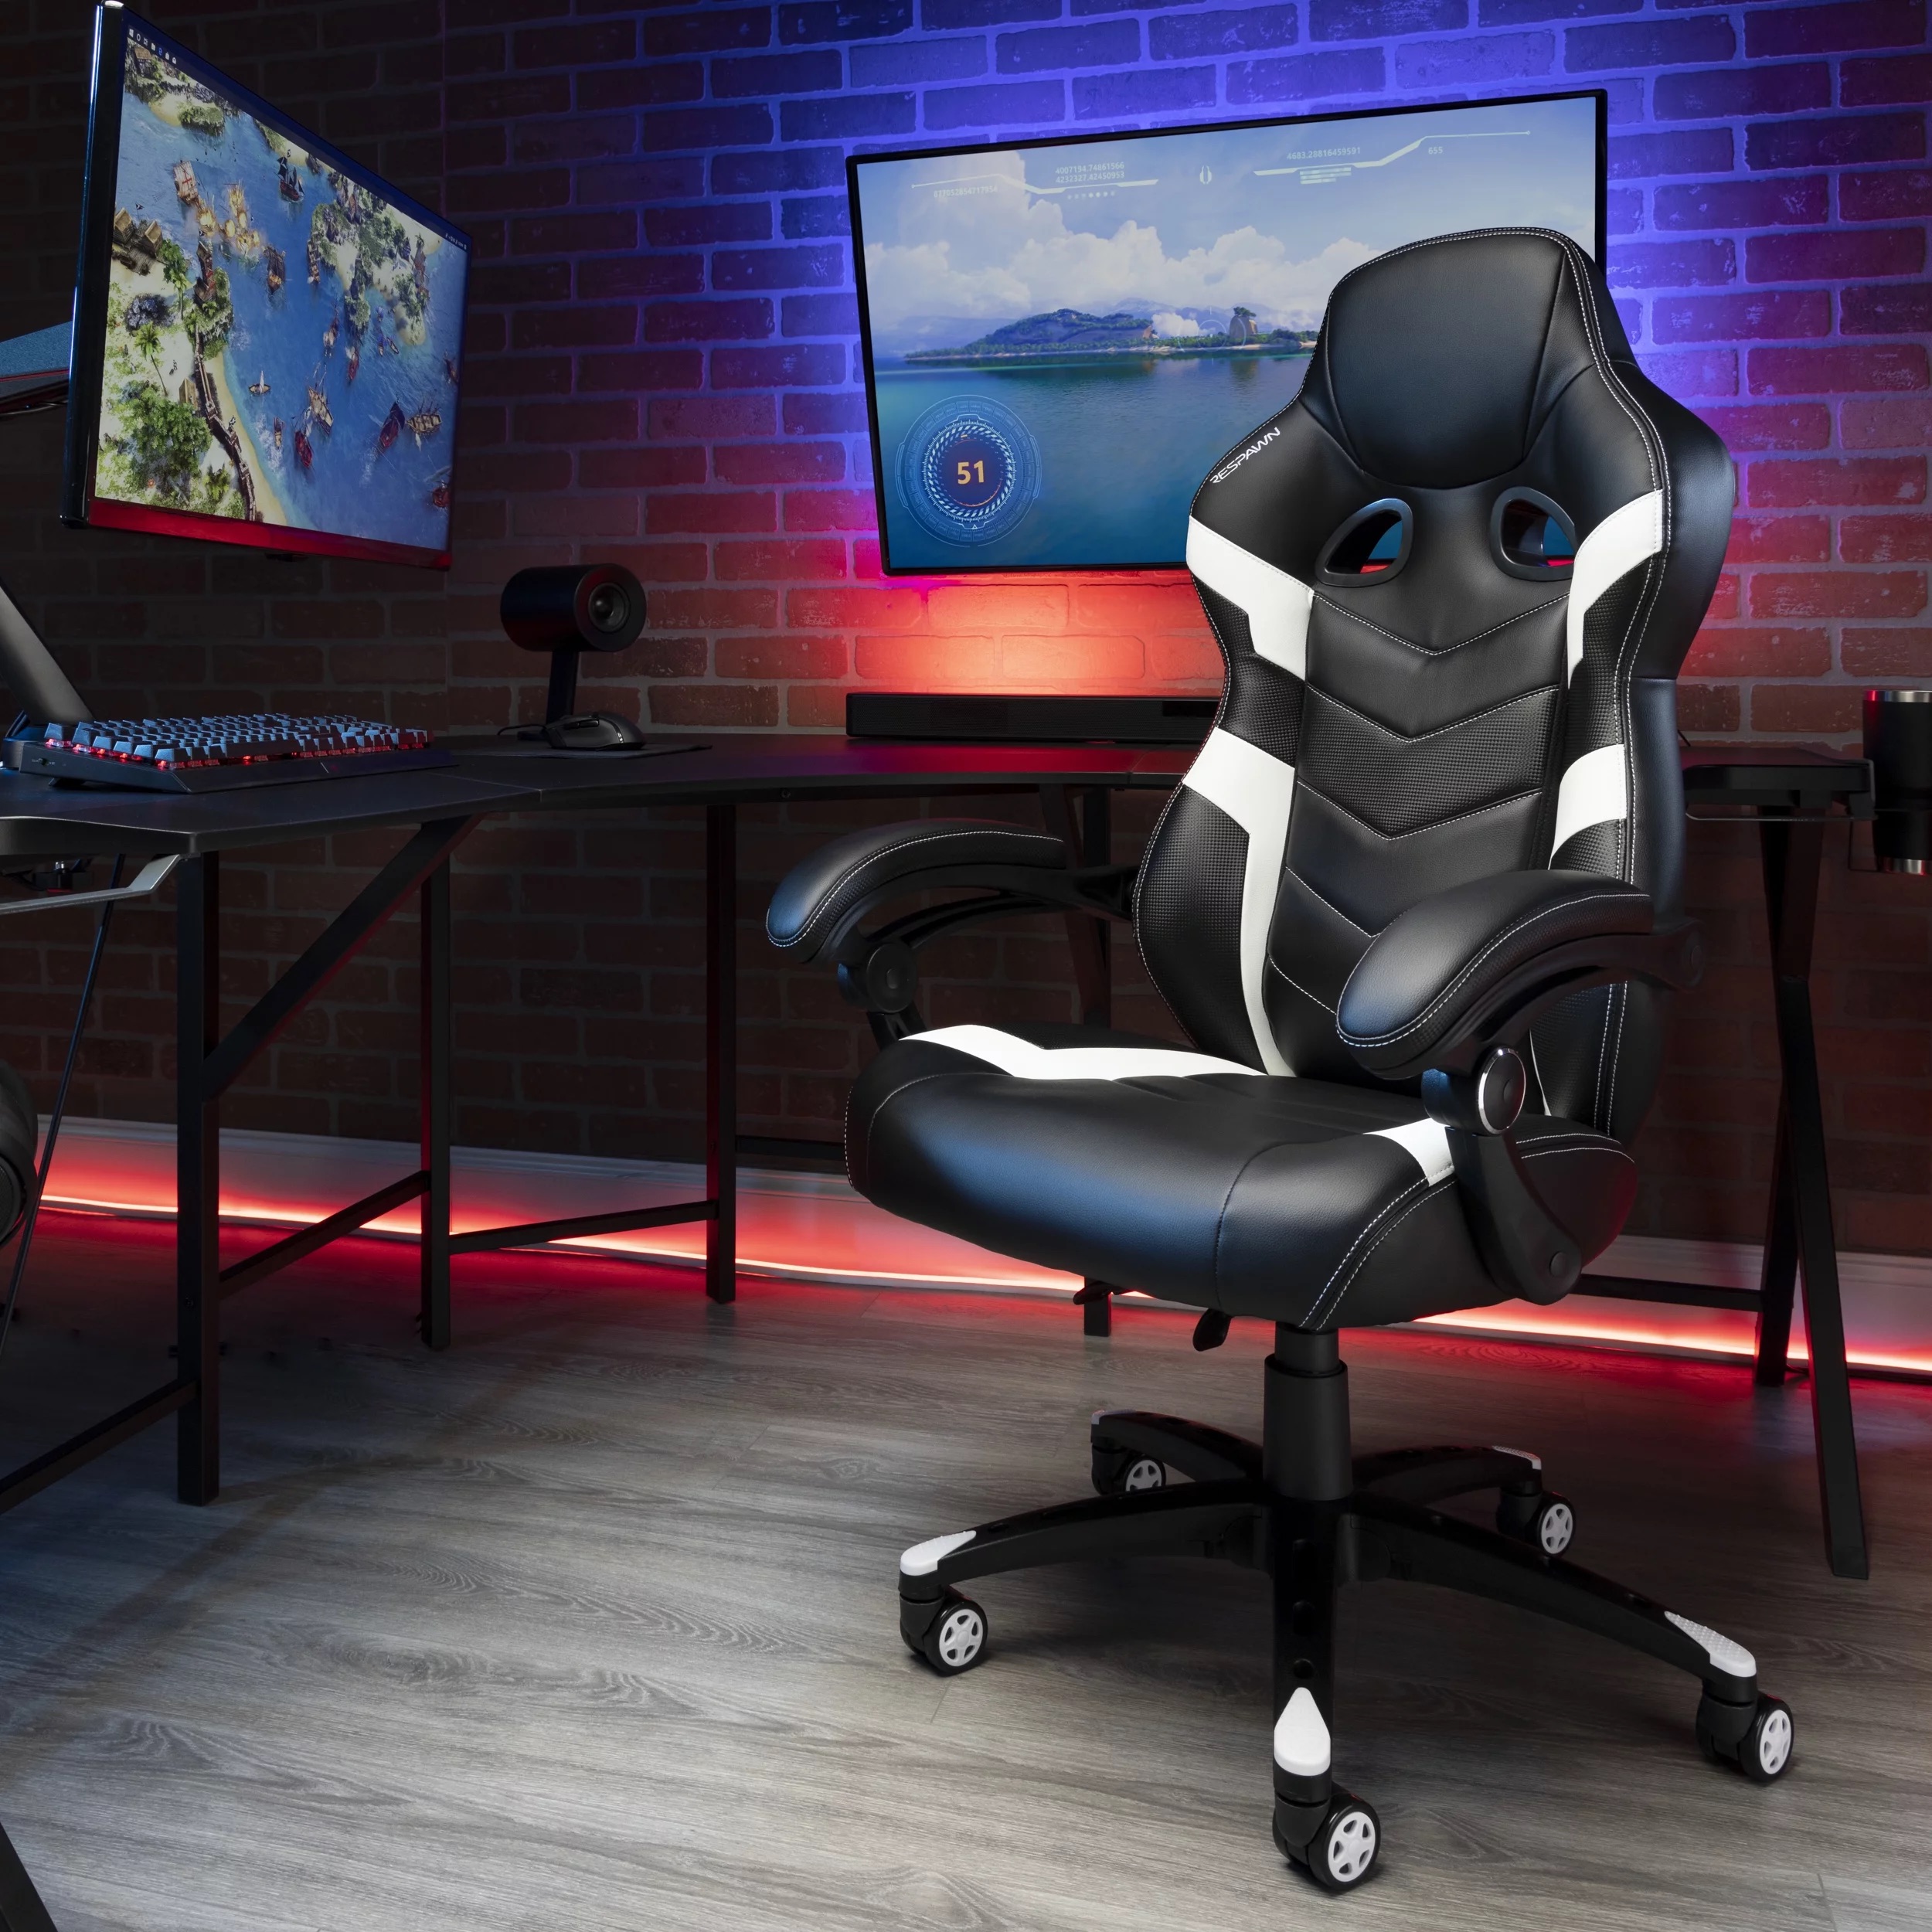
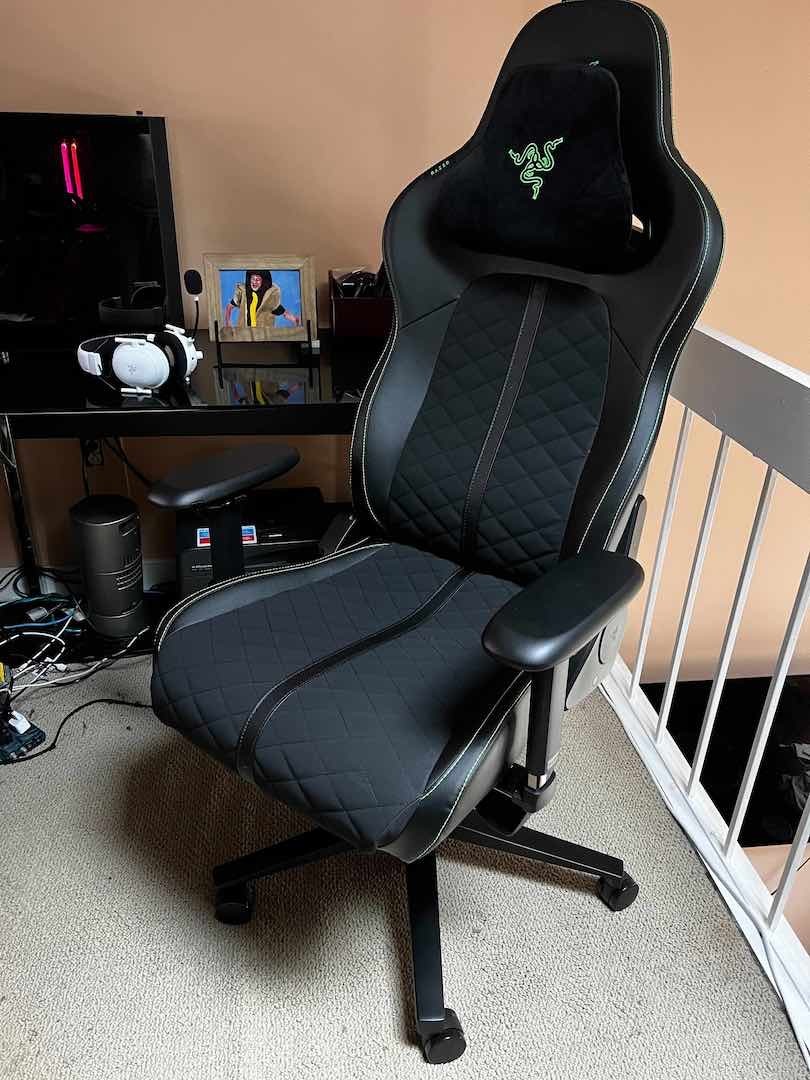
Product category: items_chair
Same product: no